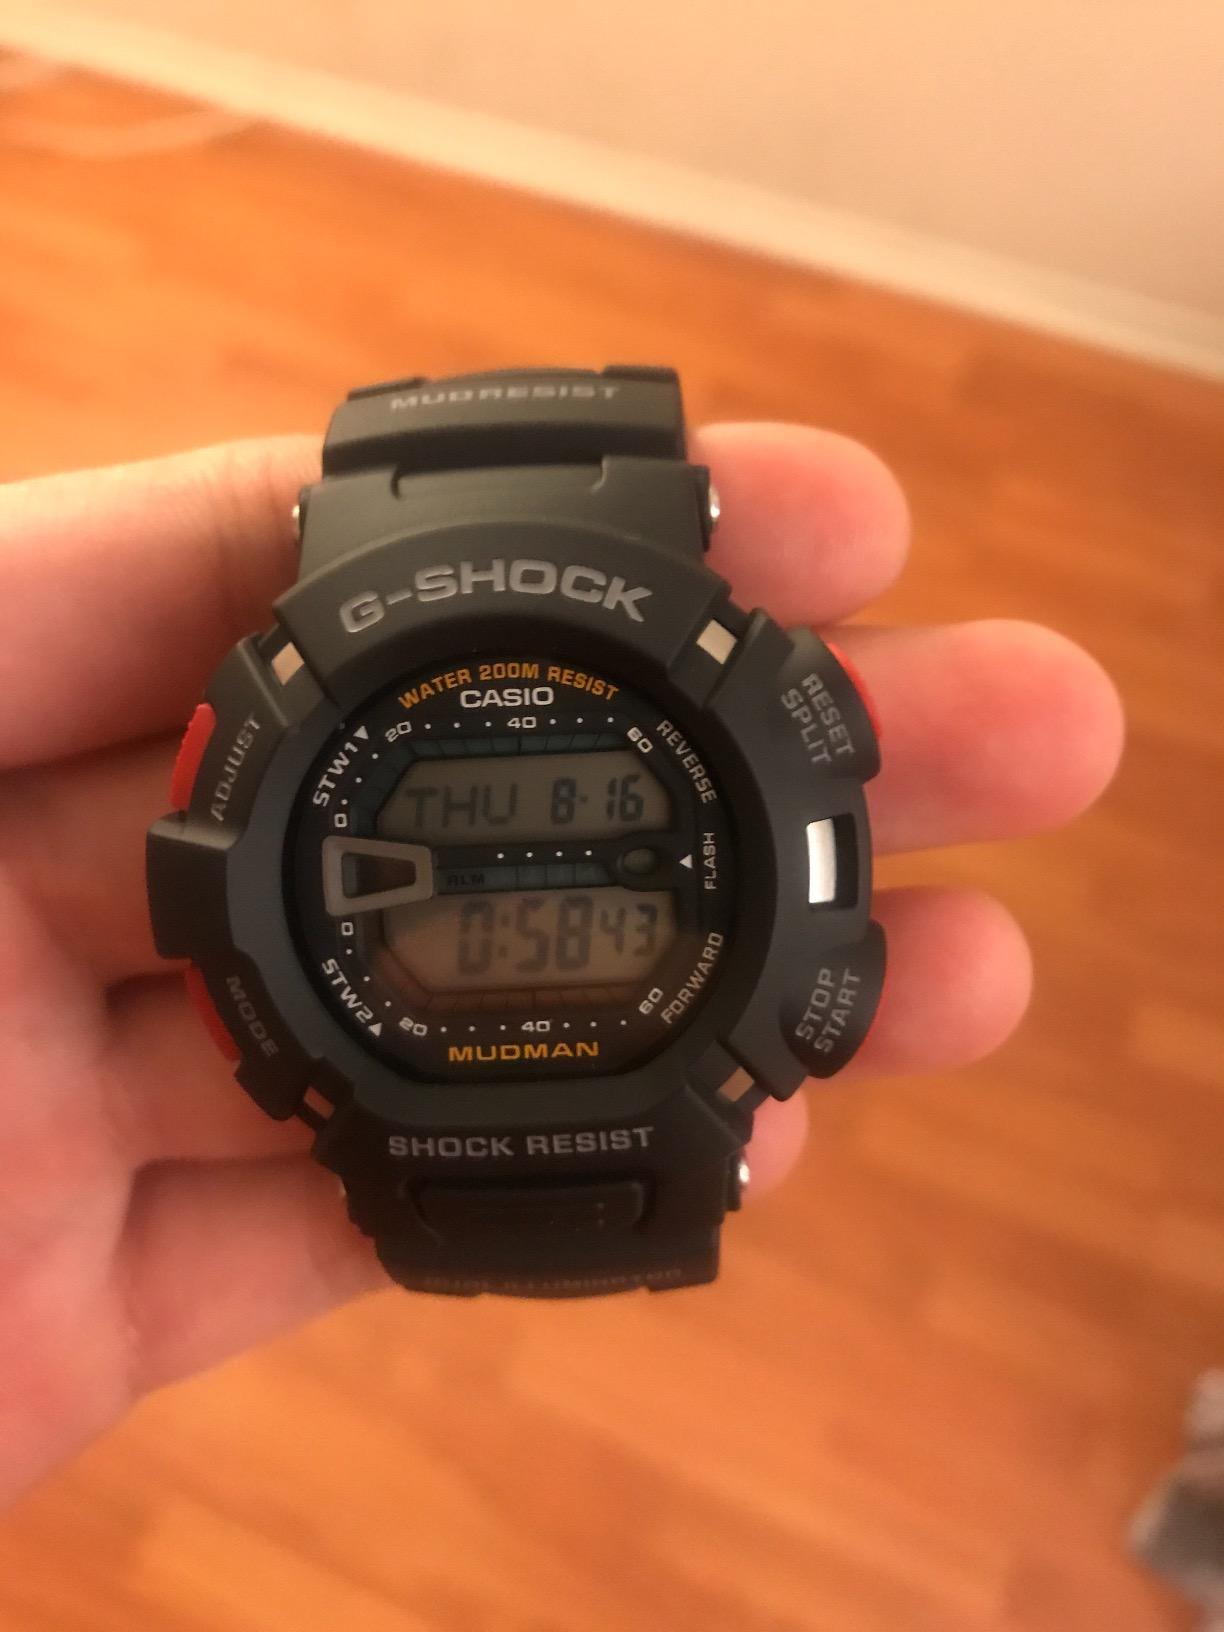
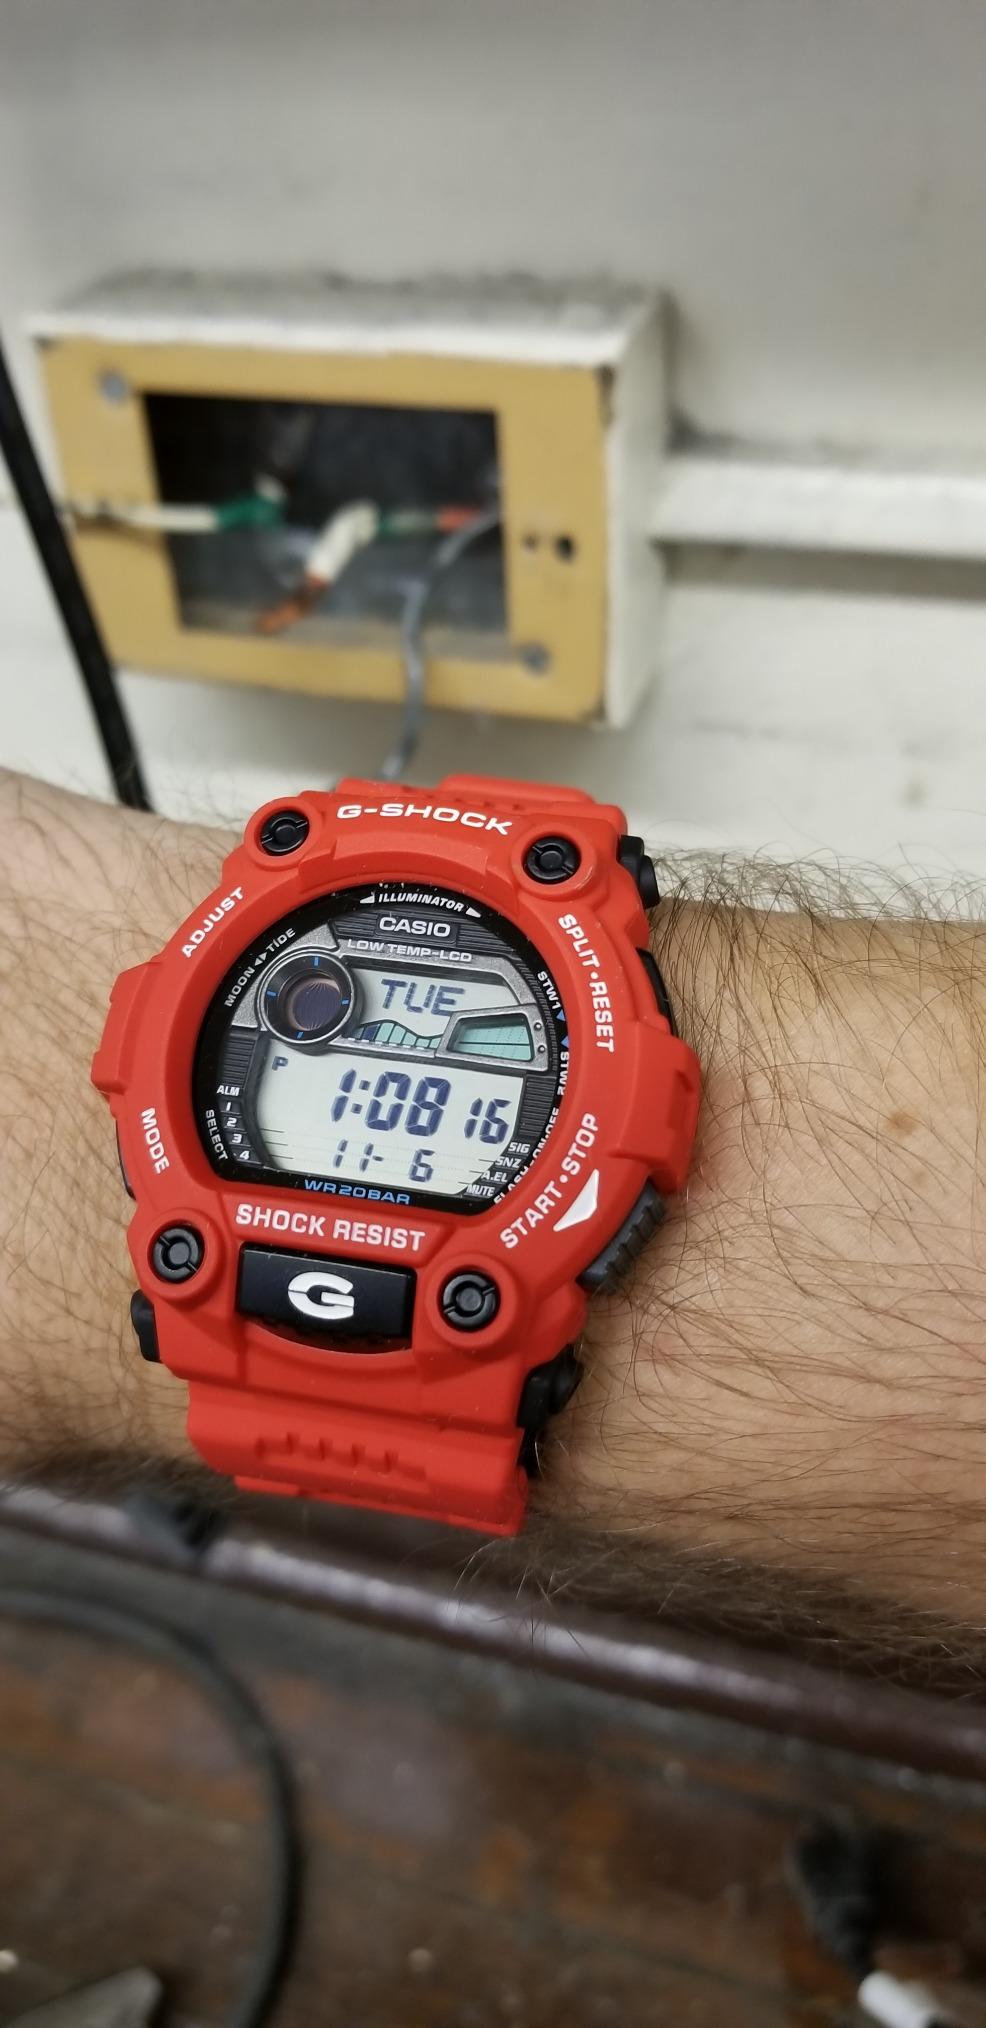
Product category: accessories_watch
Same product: no